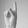
ASL letter: K